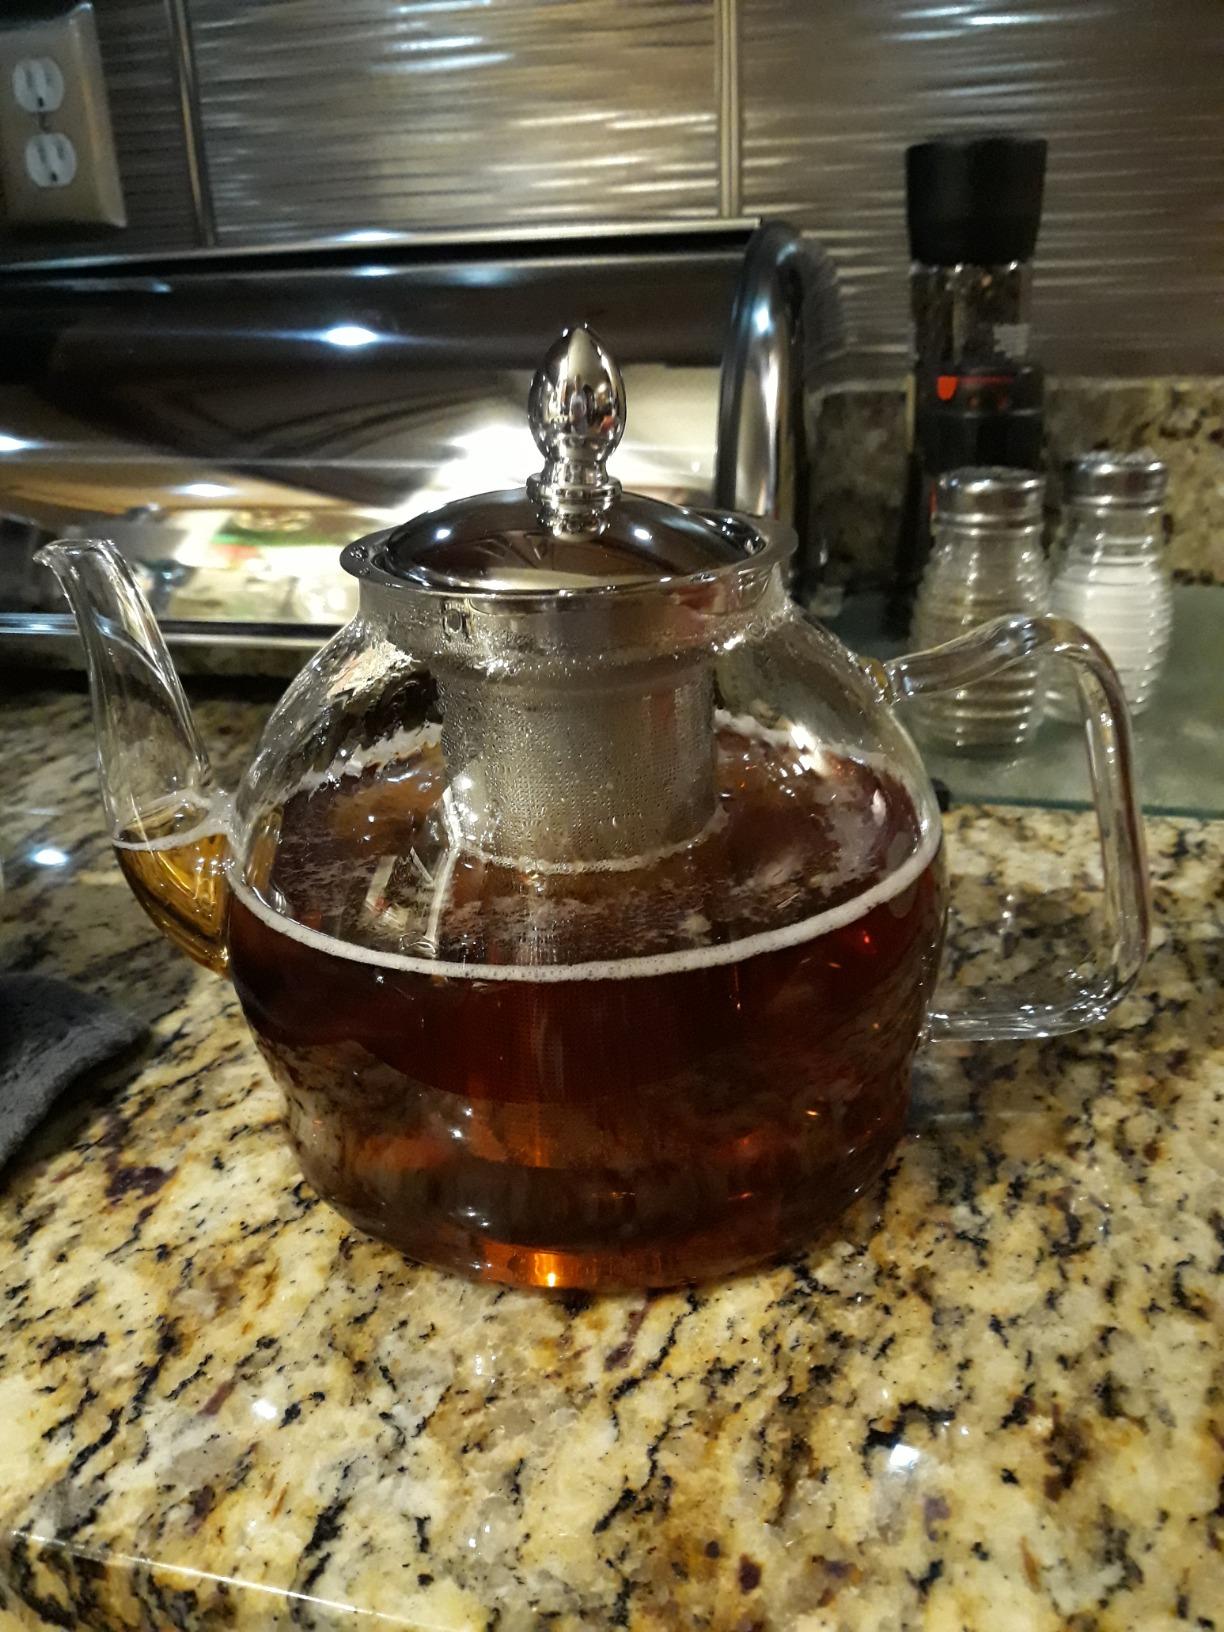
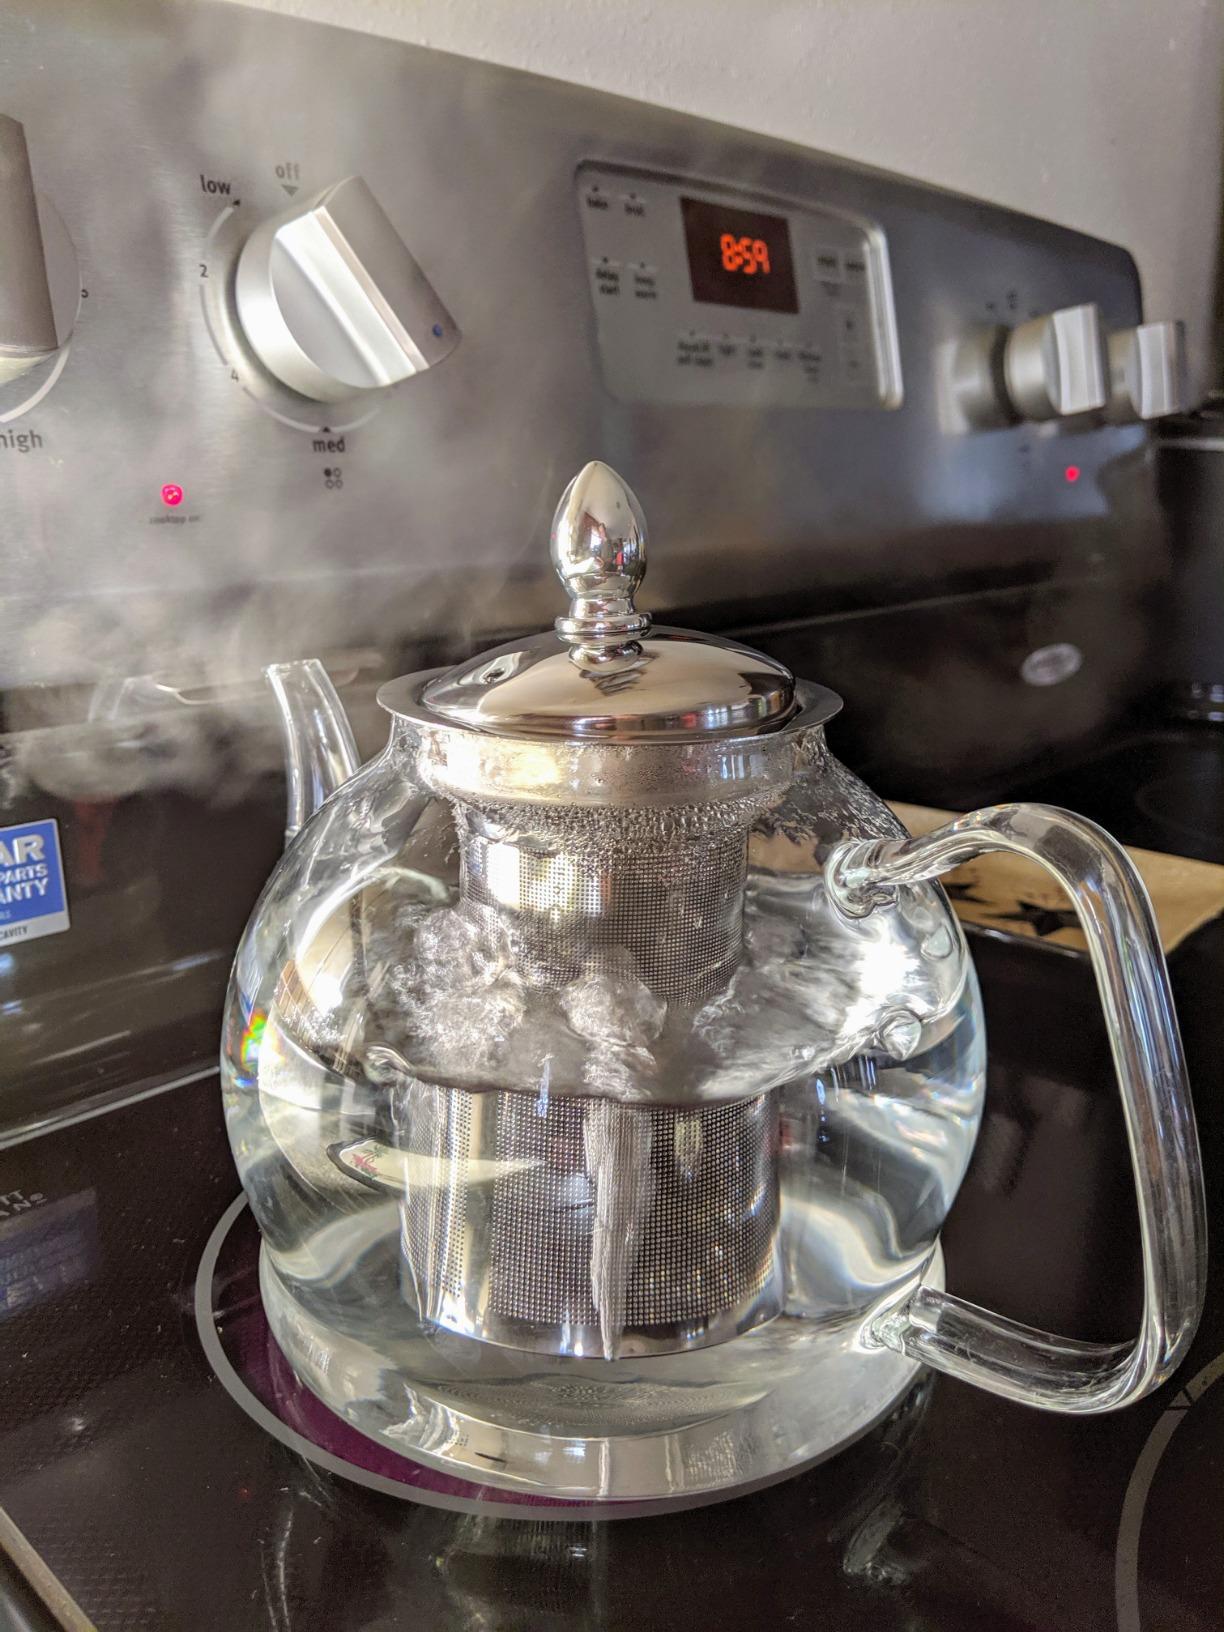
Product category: items_kettle
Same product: yes